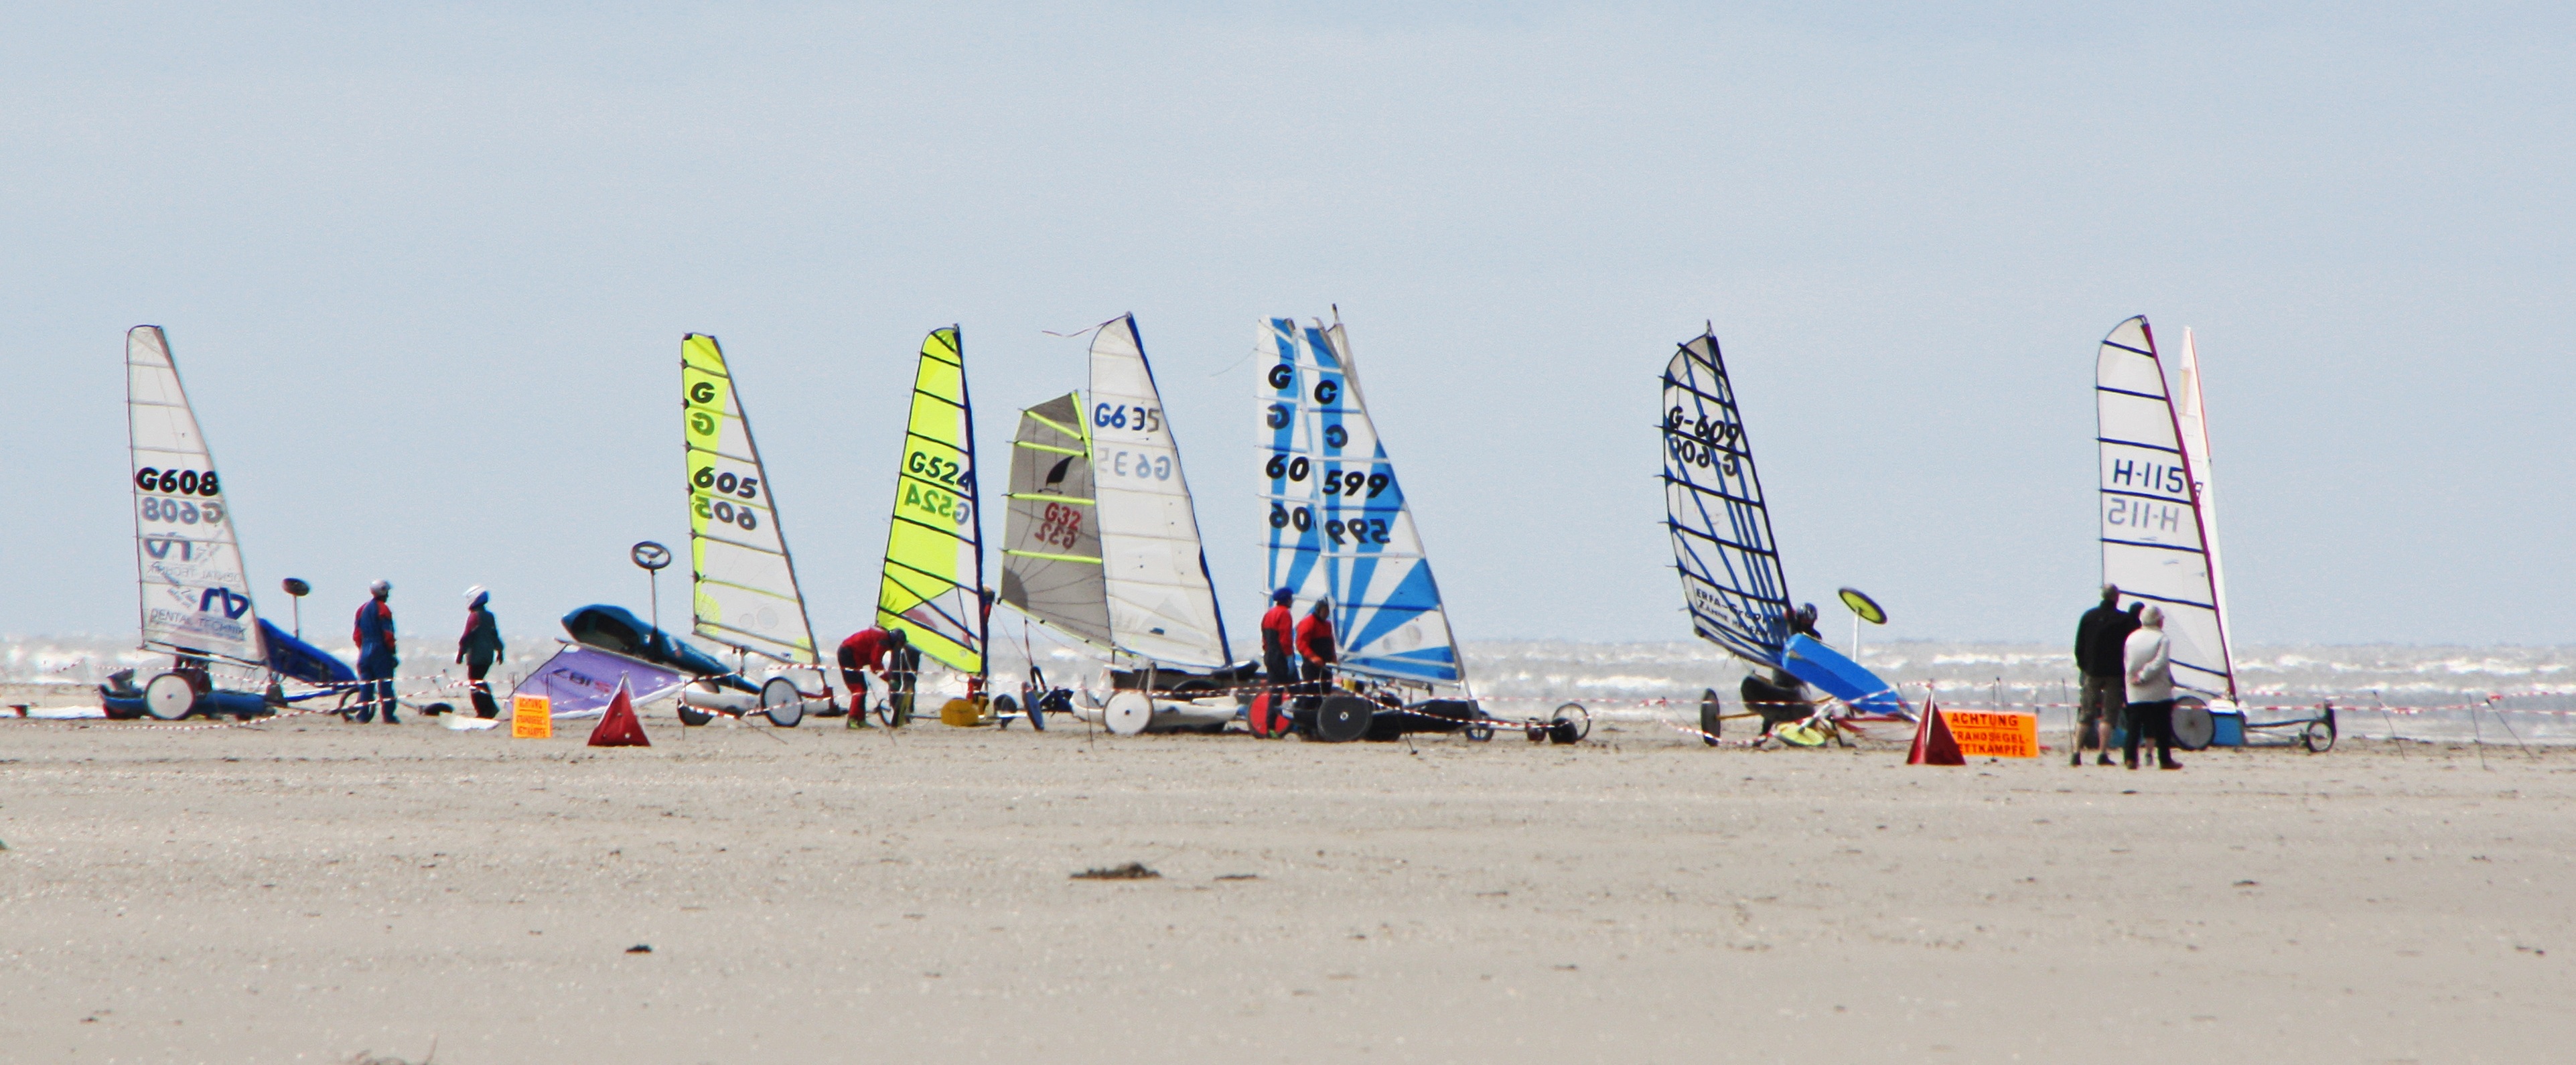
beach, sea, coast, wind, vehicle, sailing, sailboat, sports, windsurfing, sail, germany, north sea, sand beach, beach sailing, saint peter ording, windsports